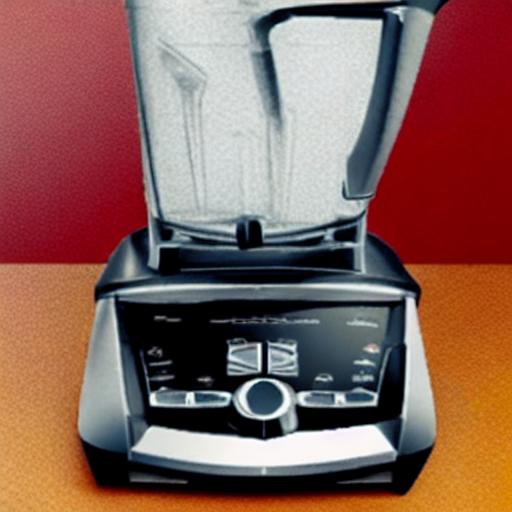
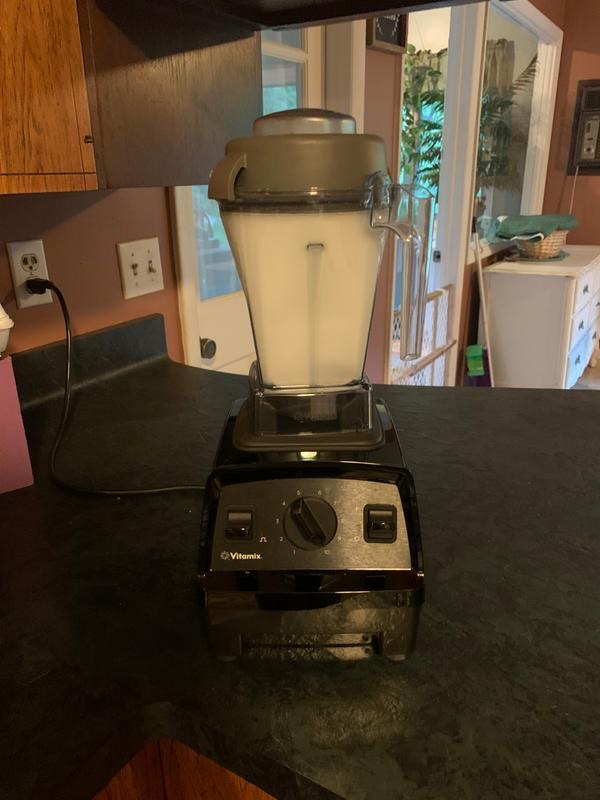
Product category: items_blender
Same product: no